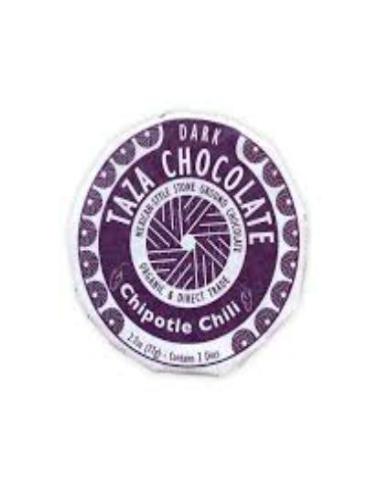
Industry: Food